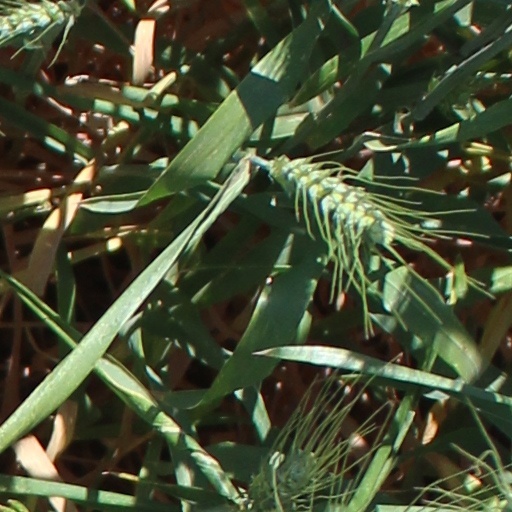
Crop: wheat